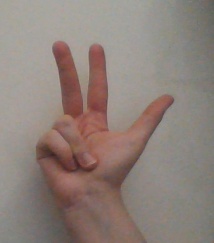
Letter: al